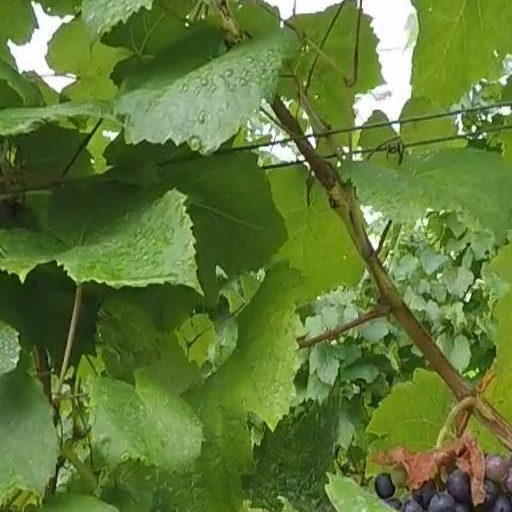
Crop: grape